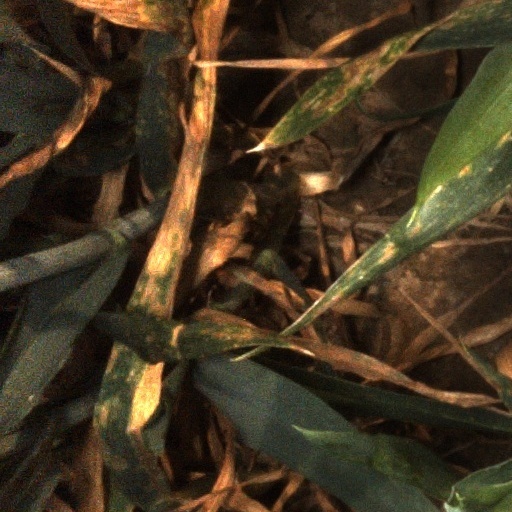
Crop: wheat